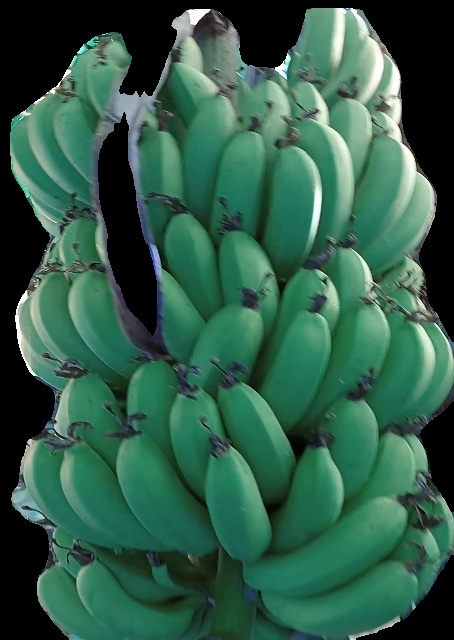
Variety: pachbale
Grade: grade1